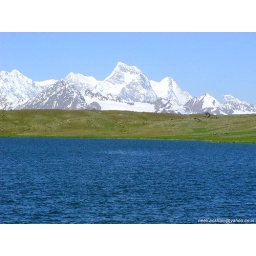
This beautiful lake is karumbar. its located in the hindukush mountains of Pakistan.